Buster Brown (baseball)

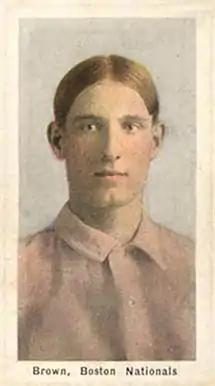

Charles Edward "Buster" Brown (August 31, 1881 – February 9, 1914) was an American Major League Baseball pitcher from to . He played for the Philadelphia Phillies, St. Louis Cardinals, and Boston Braves. He has the record for the lowest career winning percentage of any pitcher with a minimum of 150 decisions at .327 for a record of 51 wins and 105 losses. Brown died of blood poisoning following an operation to remove a growth under his right arm. He is buried in Onawa, Iowa.